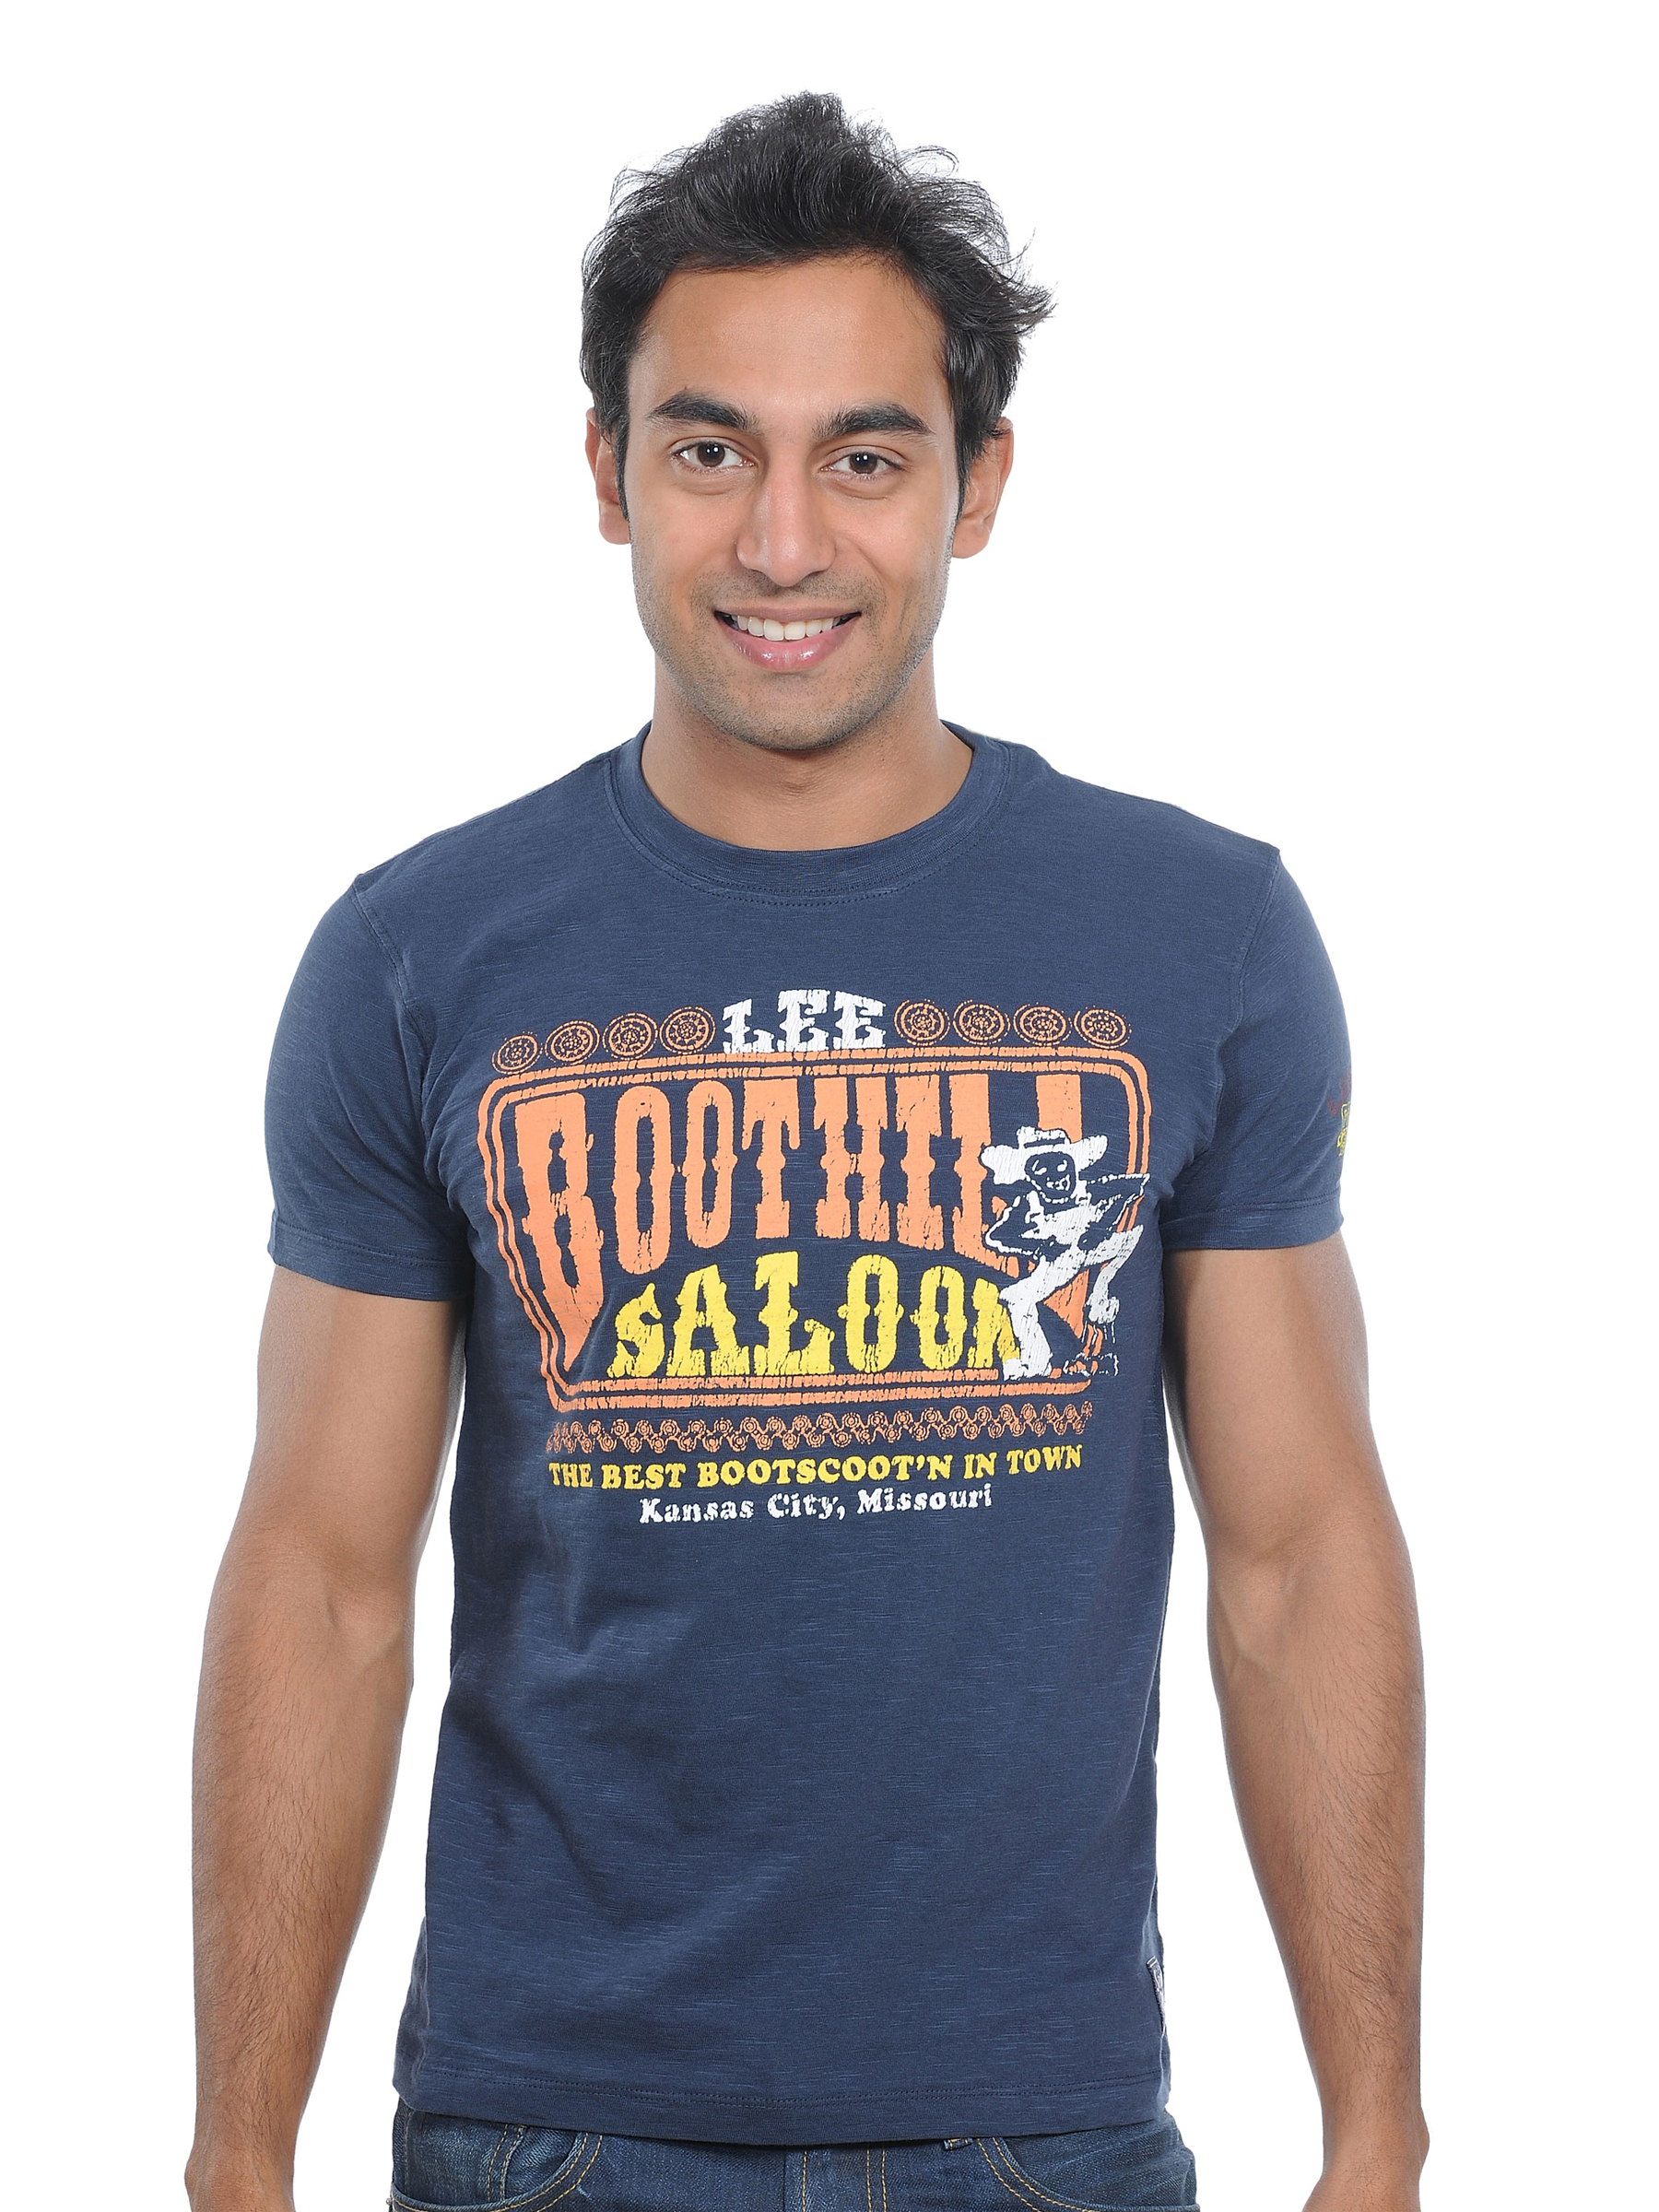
Lee Men's Salvadore Boot T-shirt
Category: Apparel / Topwear / Tshirts
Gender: Men
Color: Navy Blue
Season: Winter 2010
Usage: Casual